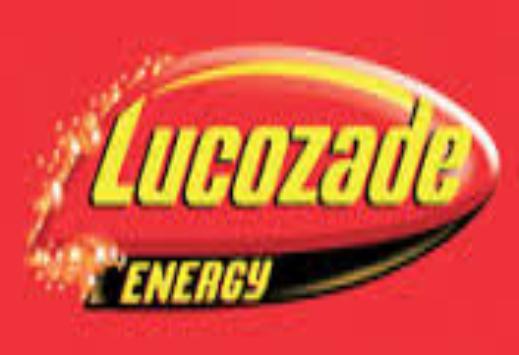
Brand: Lucozade
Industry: Food